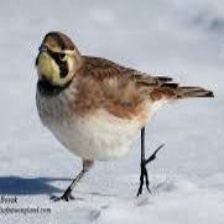
Species: HORNED LARK
Scientific name: EREMOPHILA ALPESTRIS